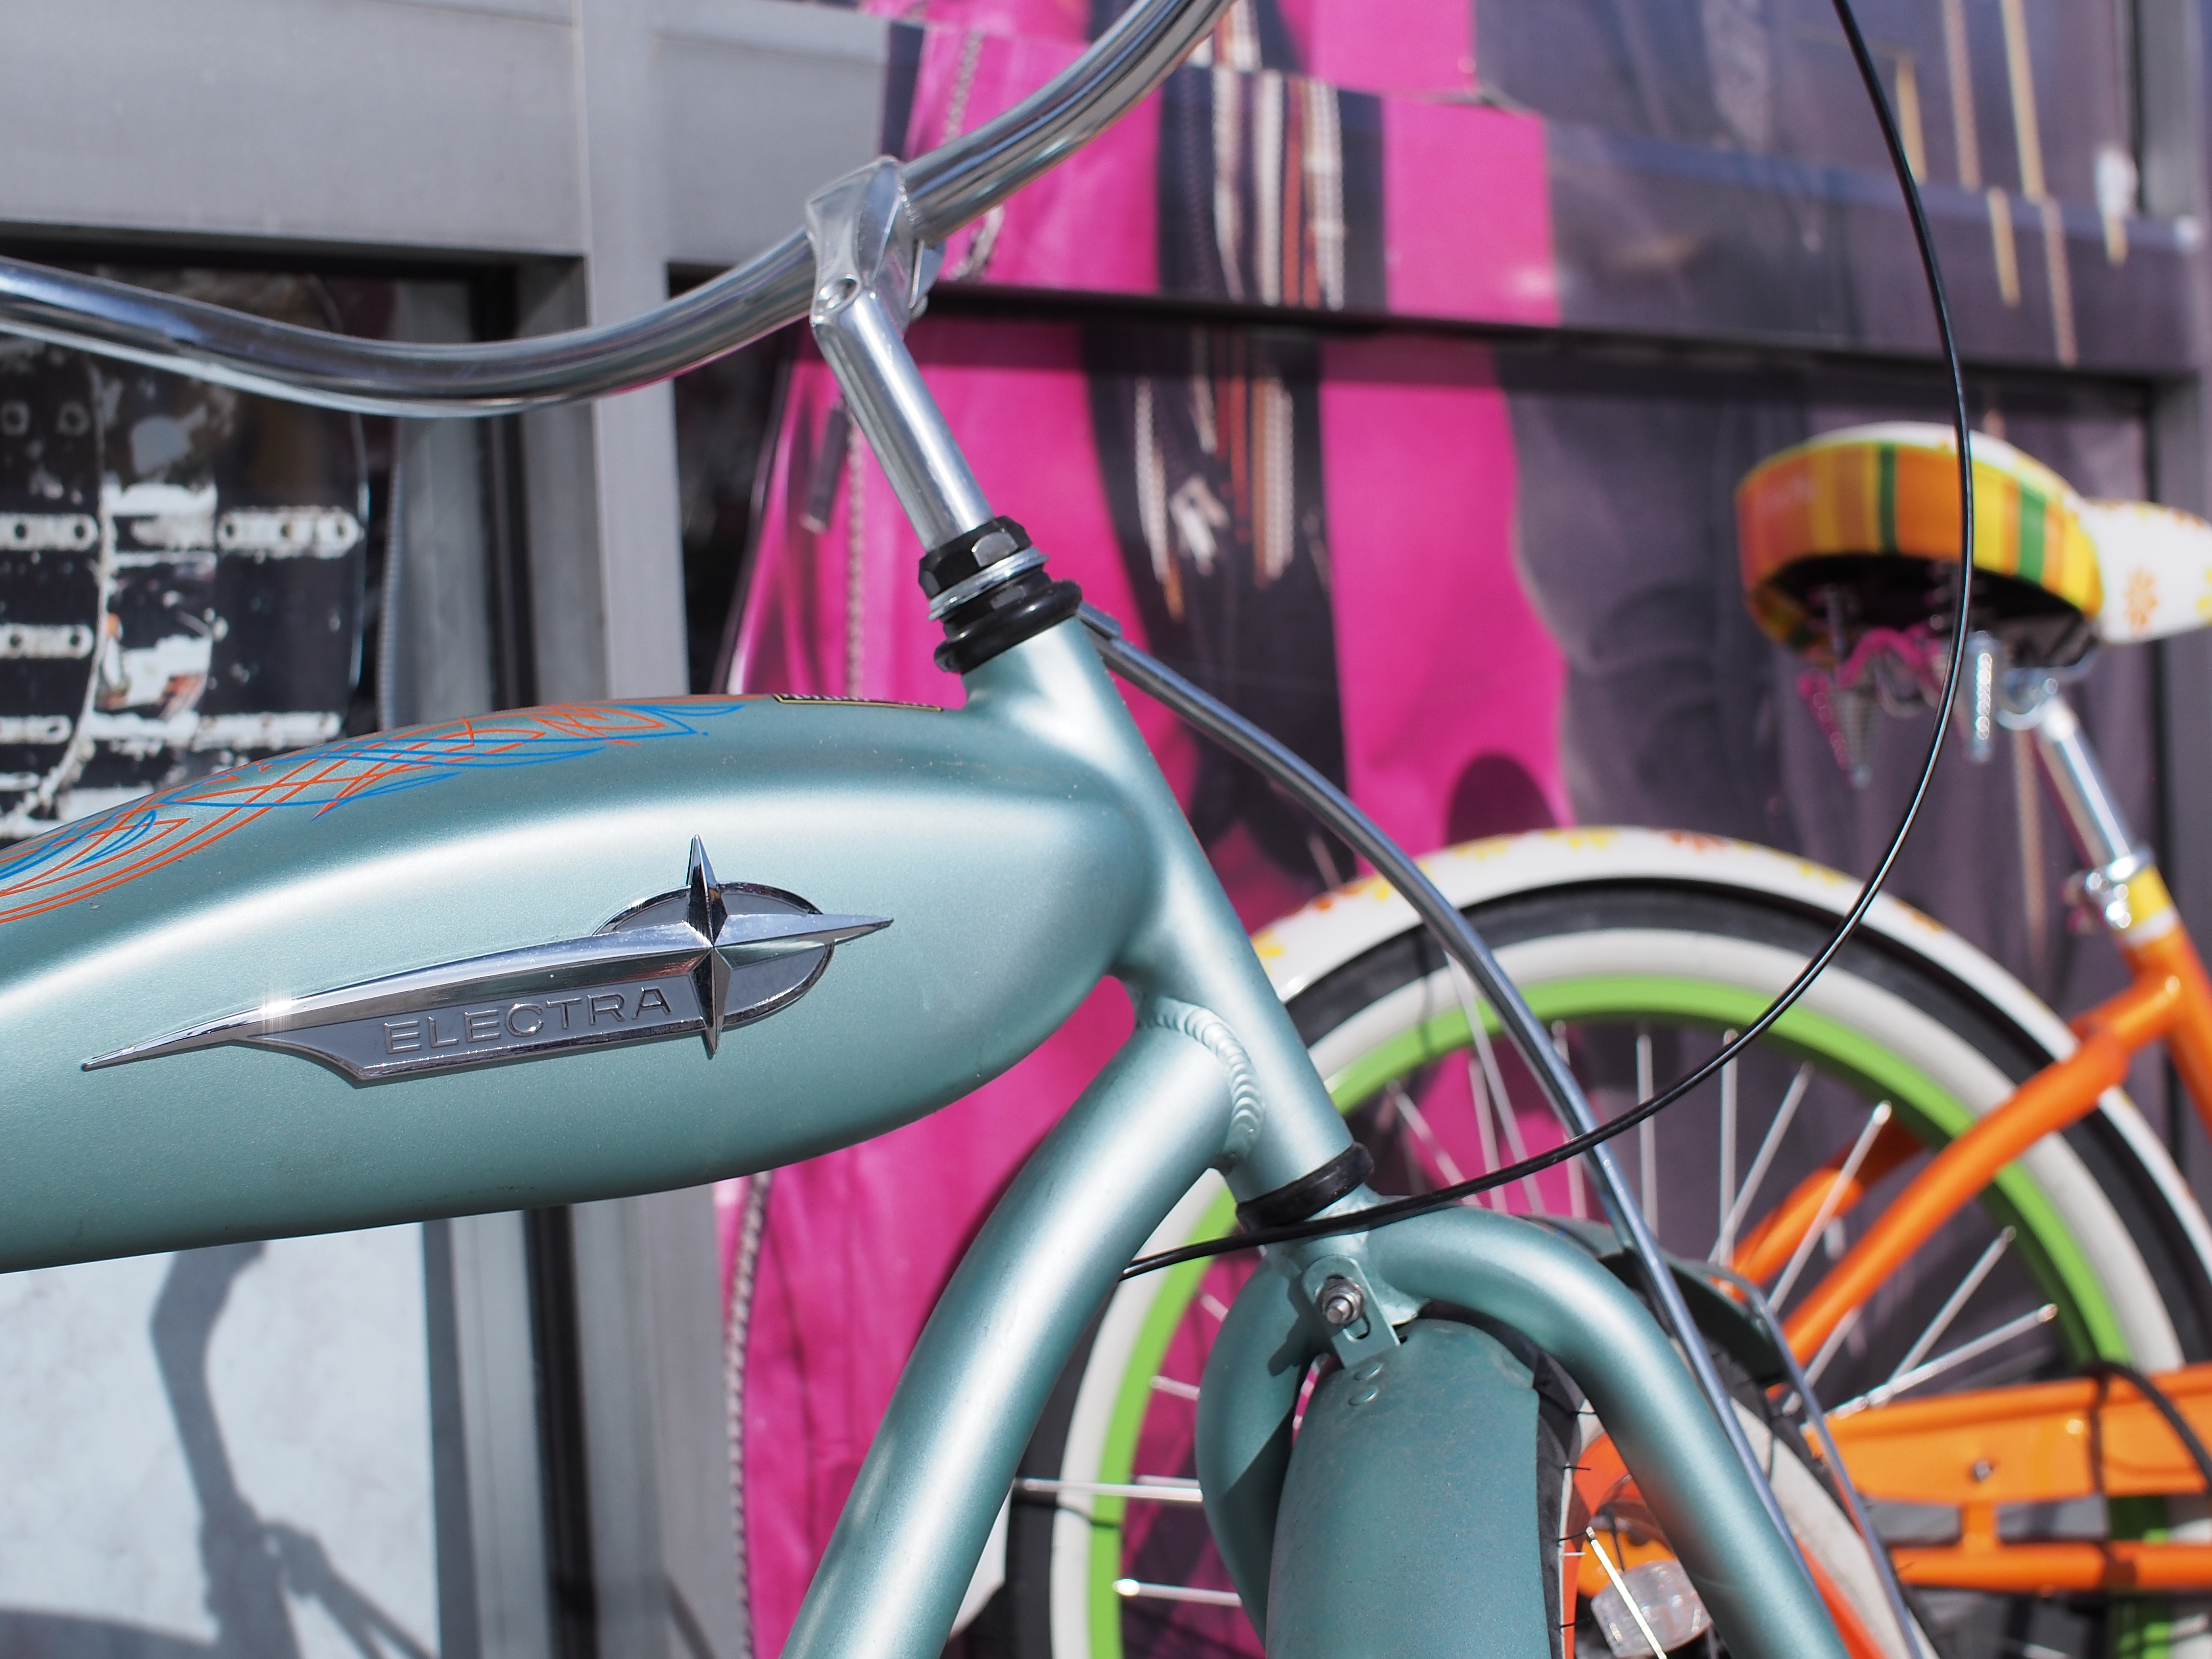
street, wheel, bicycle, bike, orange, shop, vehicle, color, vancouver, ride, blue, sports equipment, mountain bike, electra, wheels, shiny, sigma30mmf28, metallic, olympusepl5, colouful, road bicycle